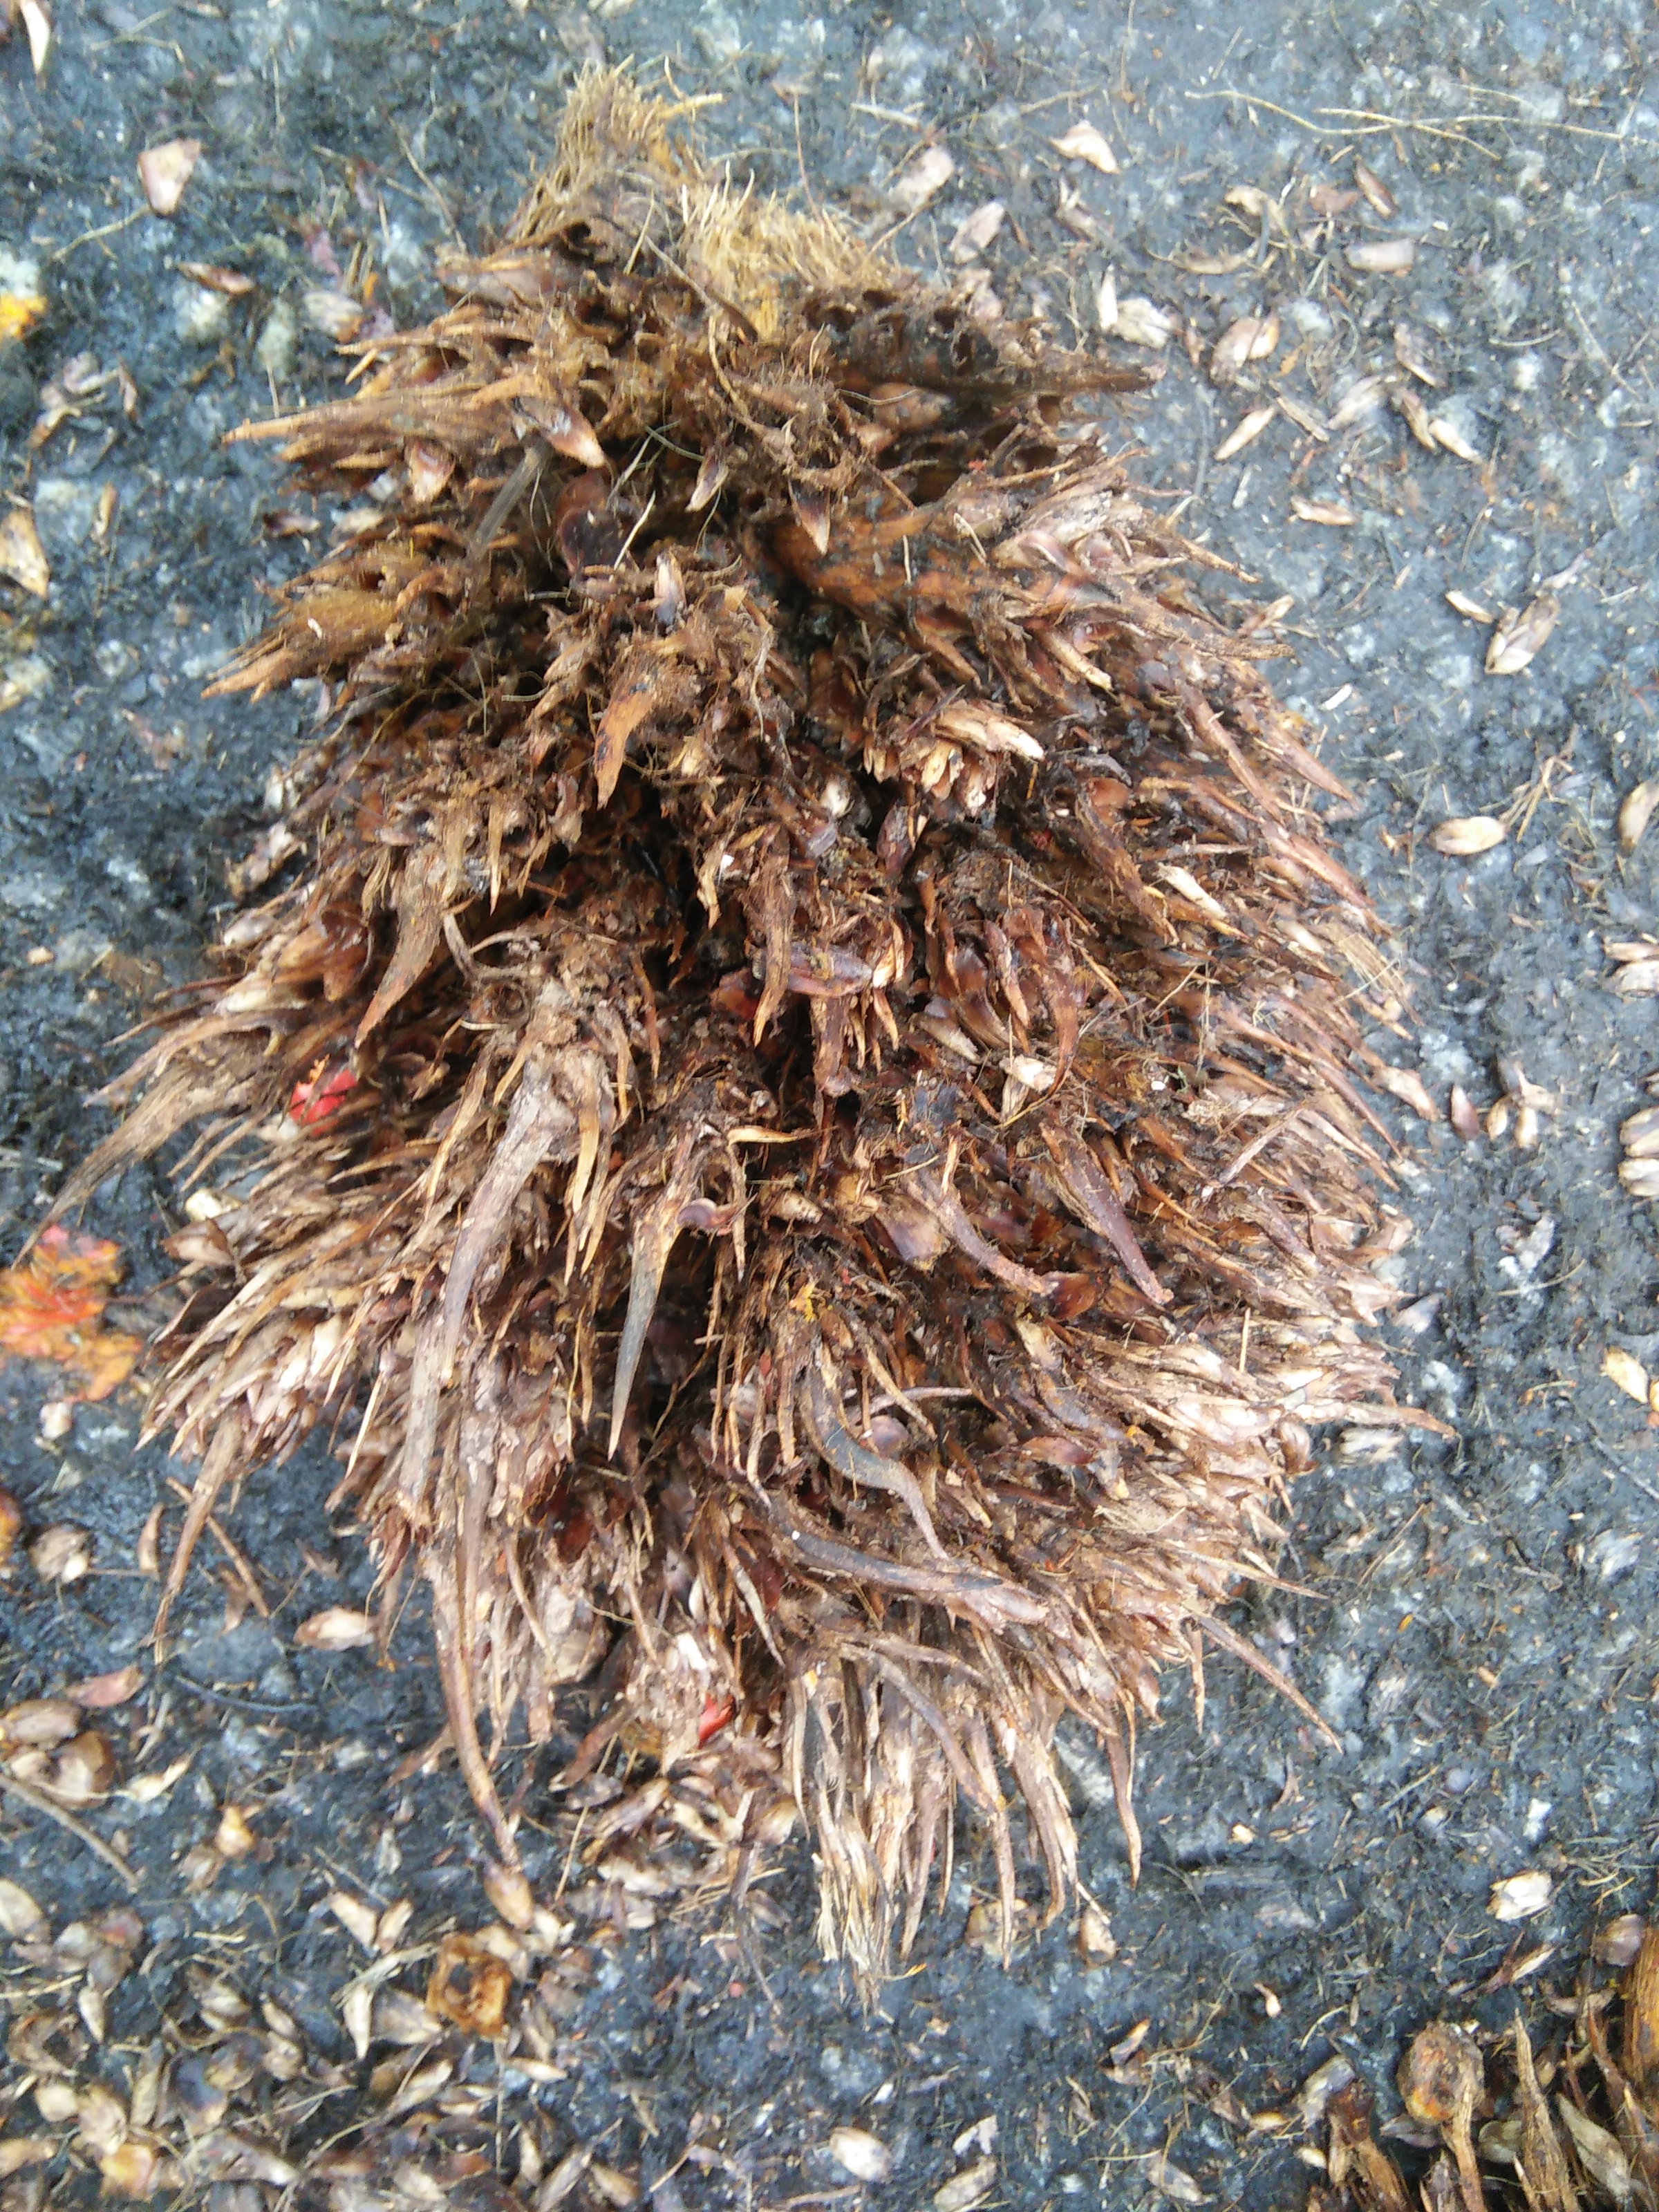
Ripeness: Empty